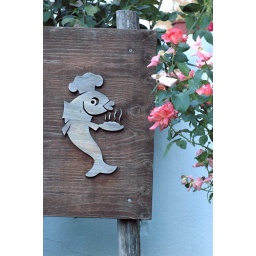
A restaurant in the mountain town of Zaros, famous for it's trout lake and wonderful spring water. In Crete...